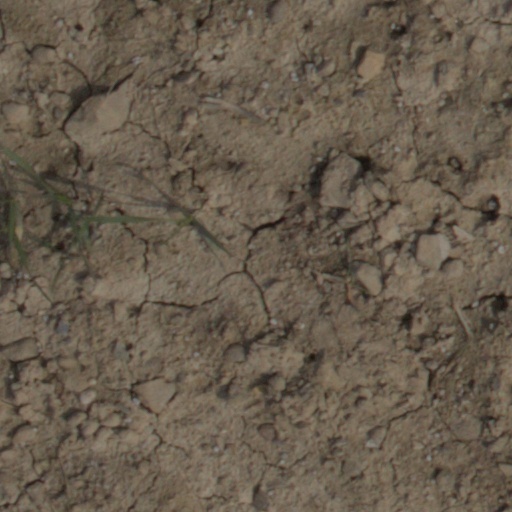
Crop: wheat